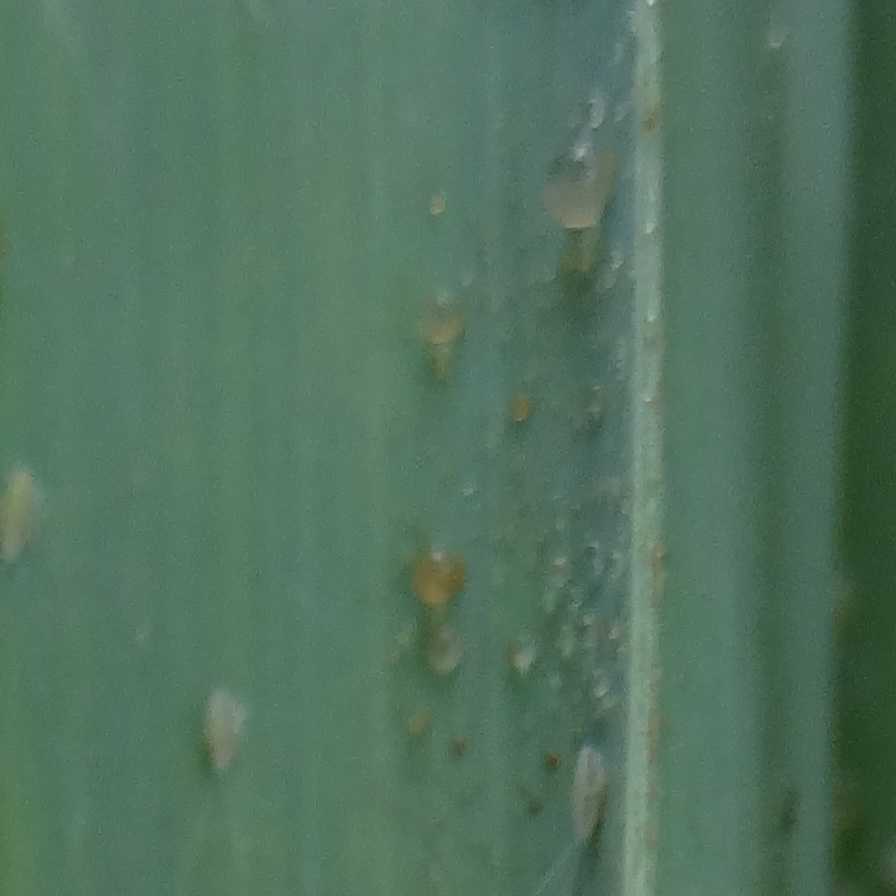
Label: Dubas